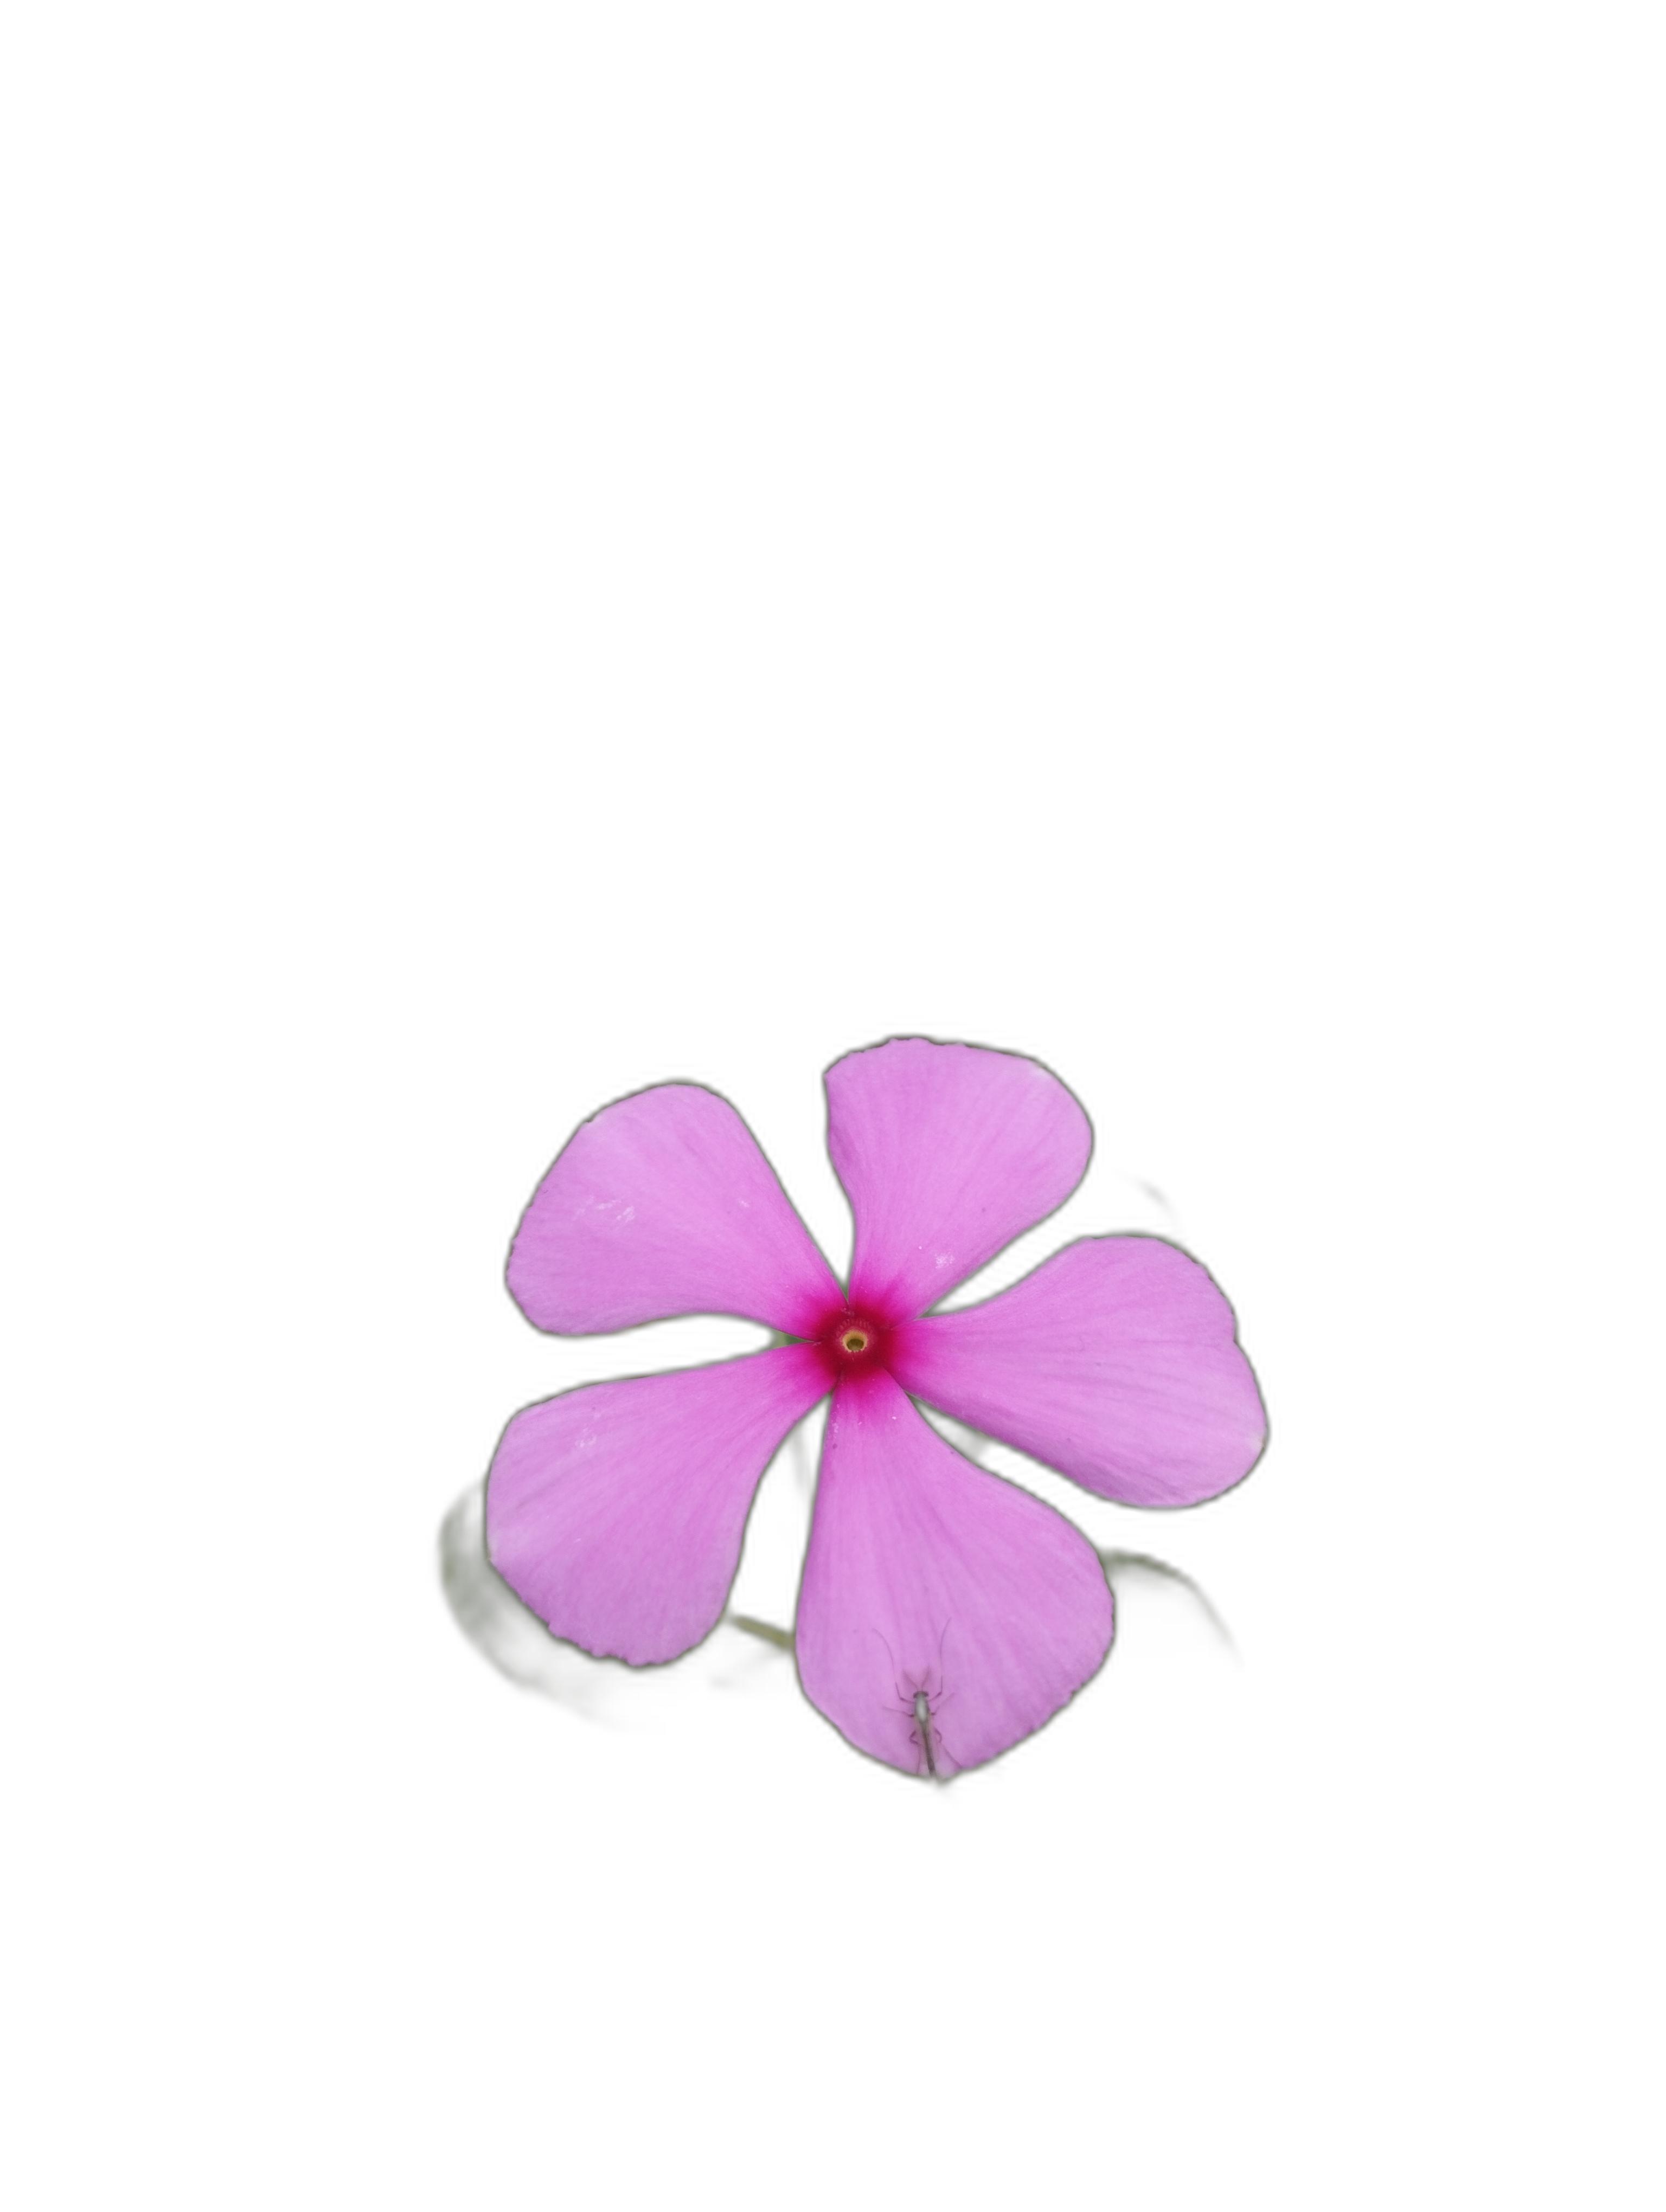
Label: Madagascar periwinkle